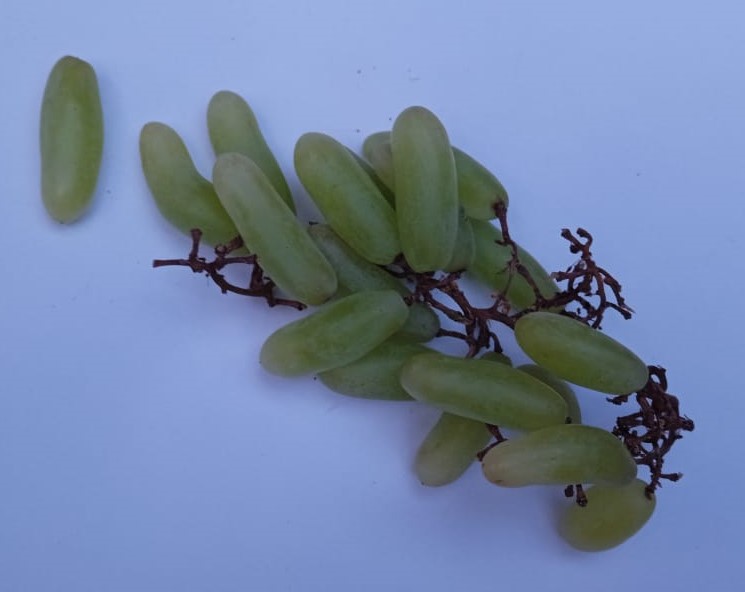
Fruit: grape
Condition: fresh